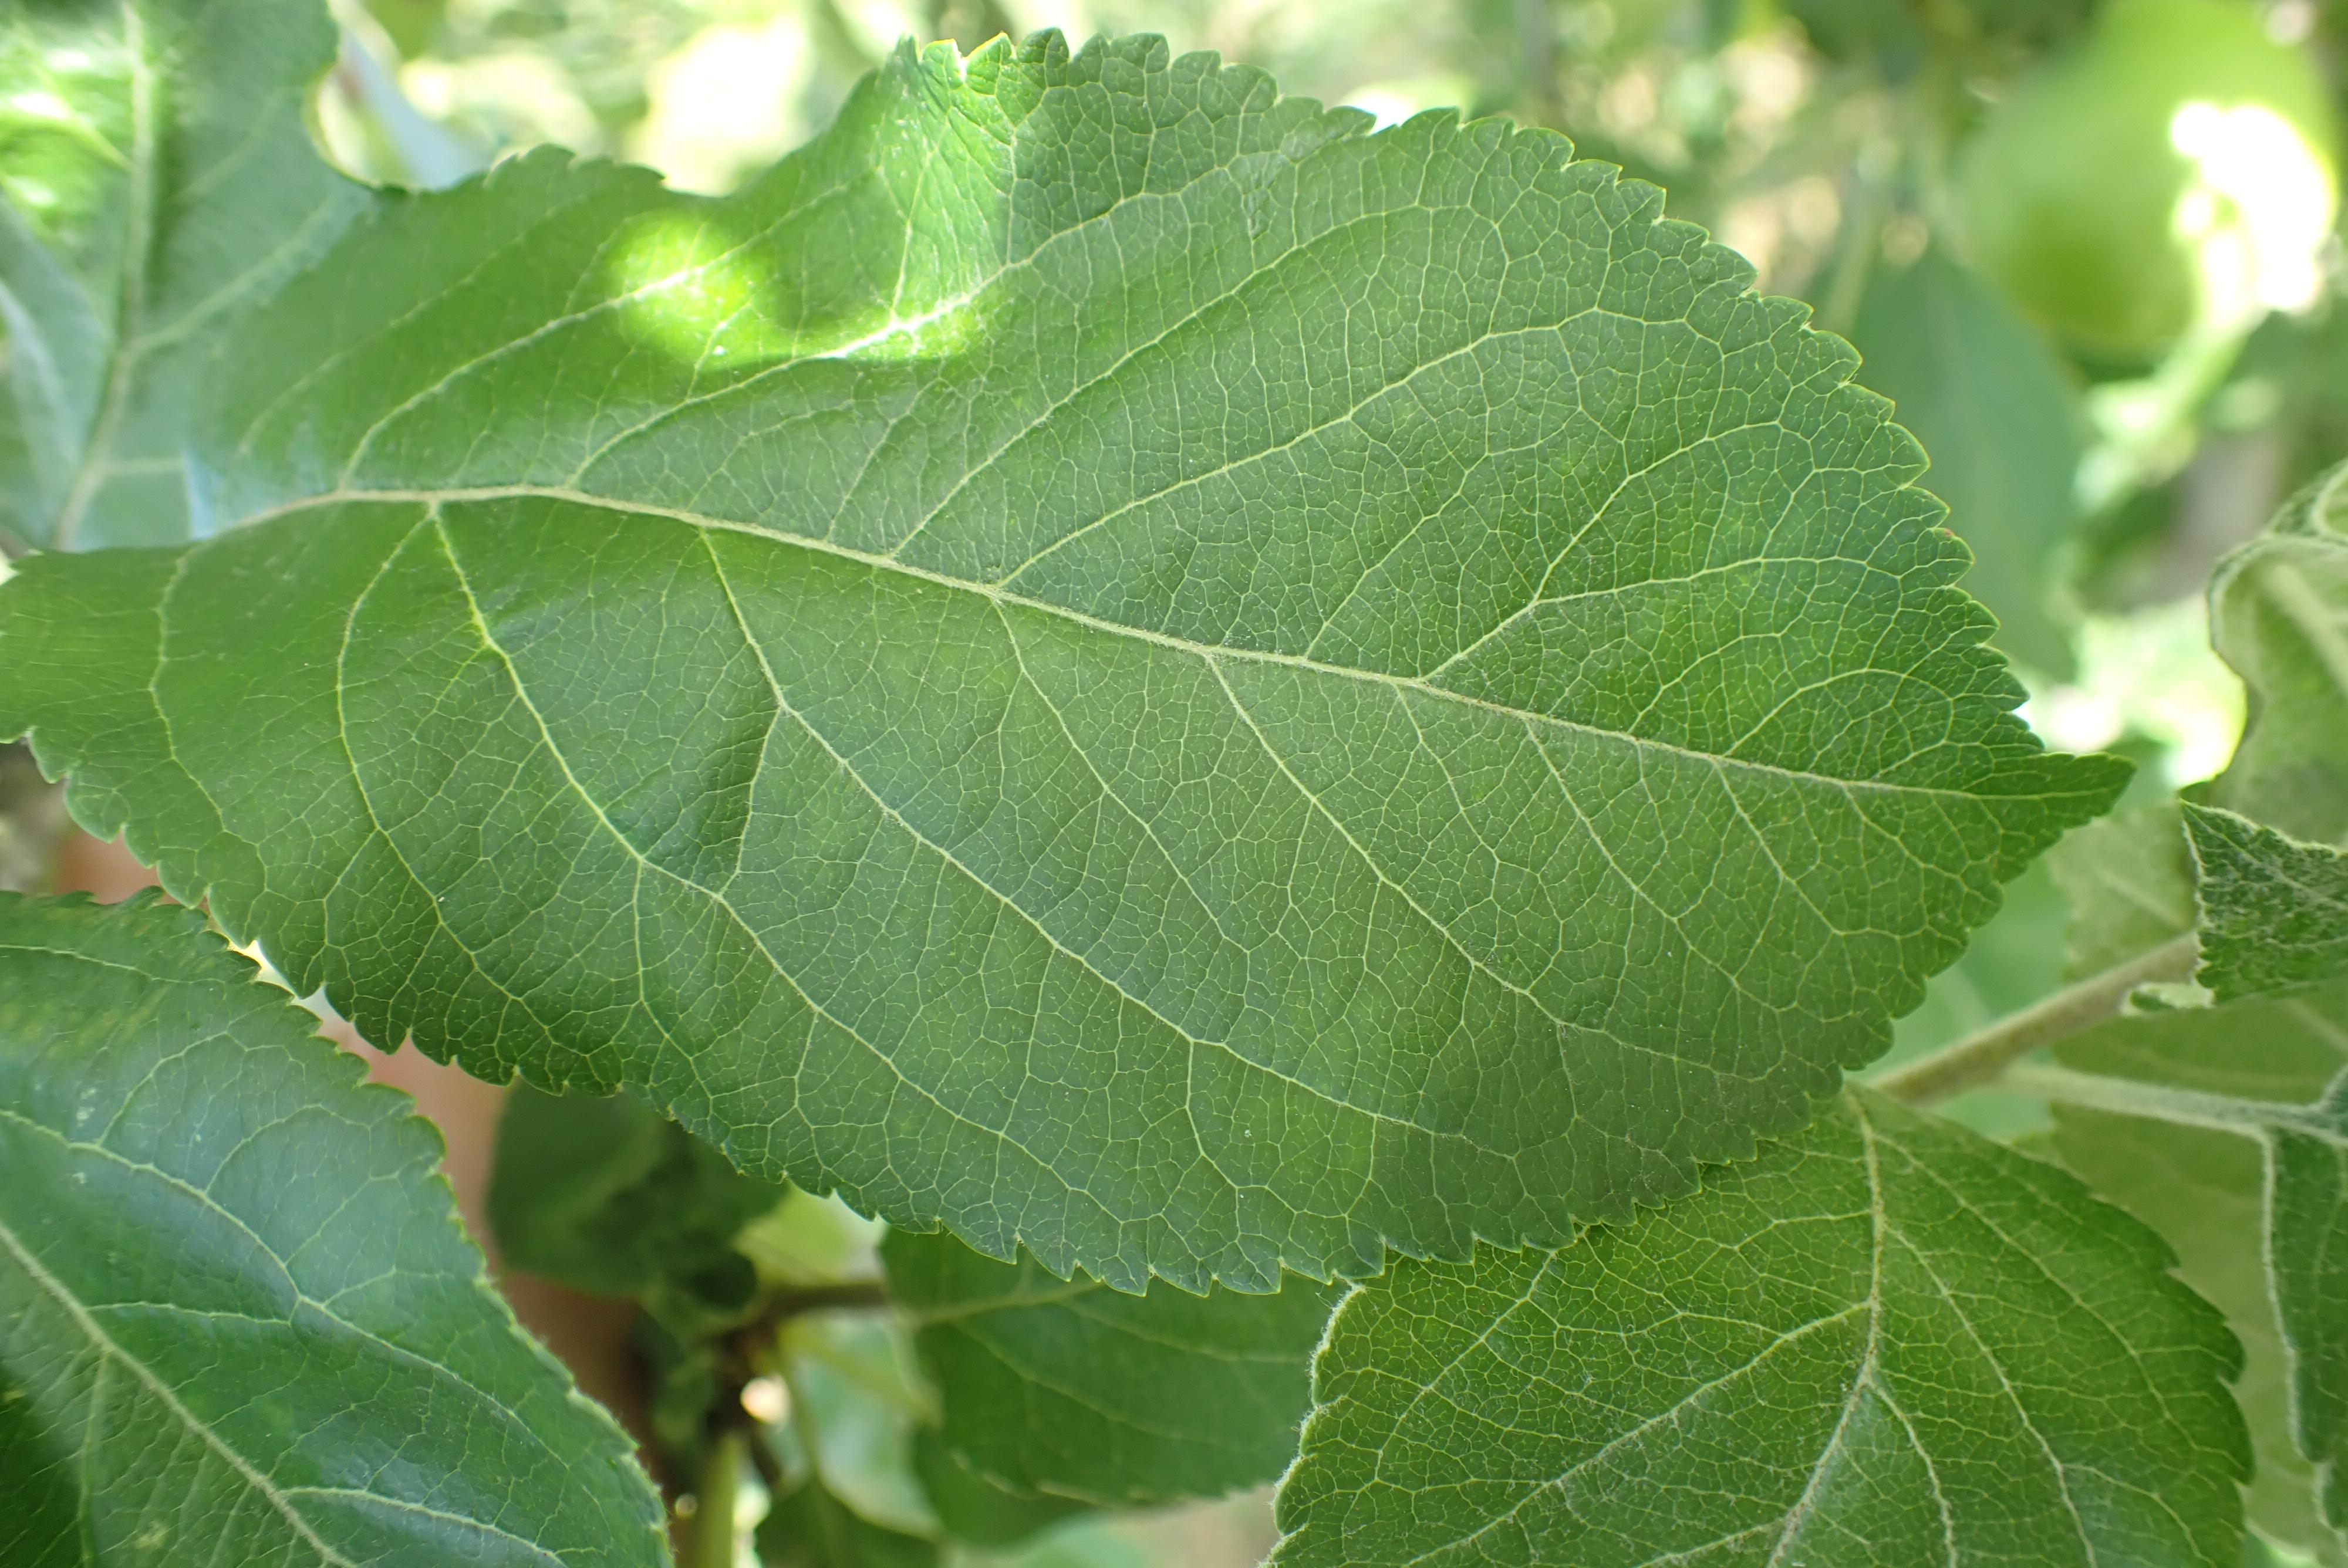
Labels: healthy